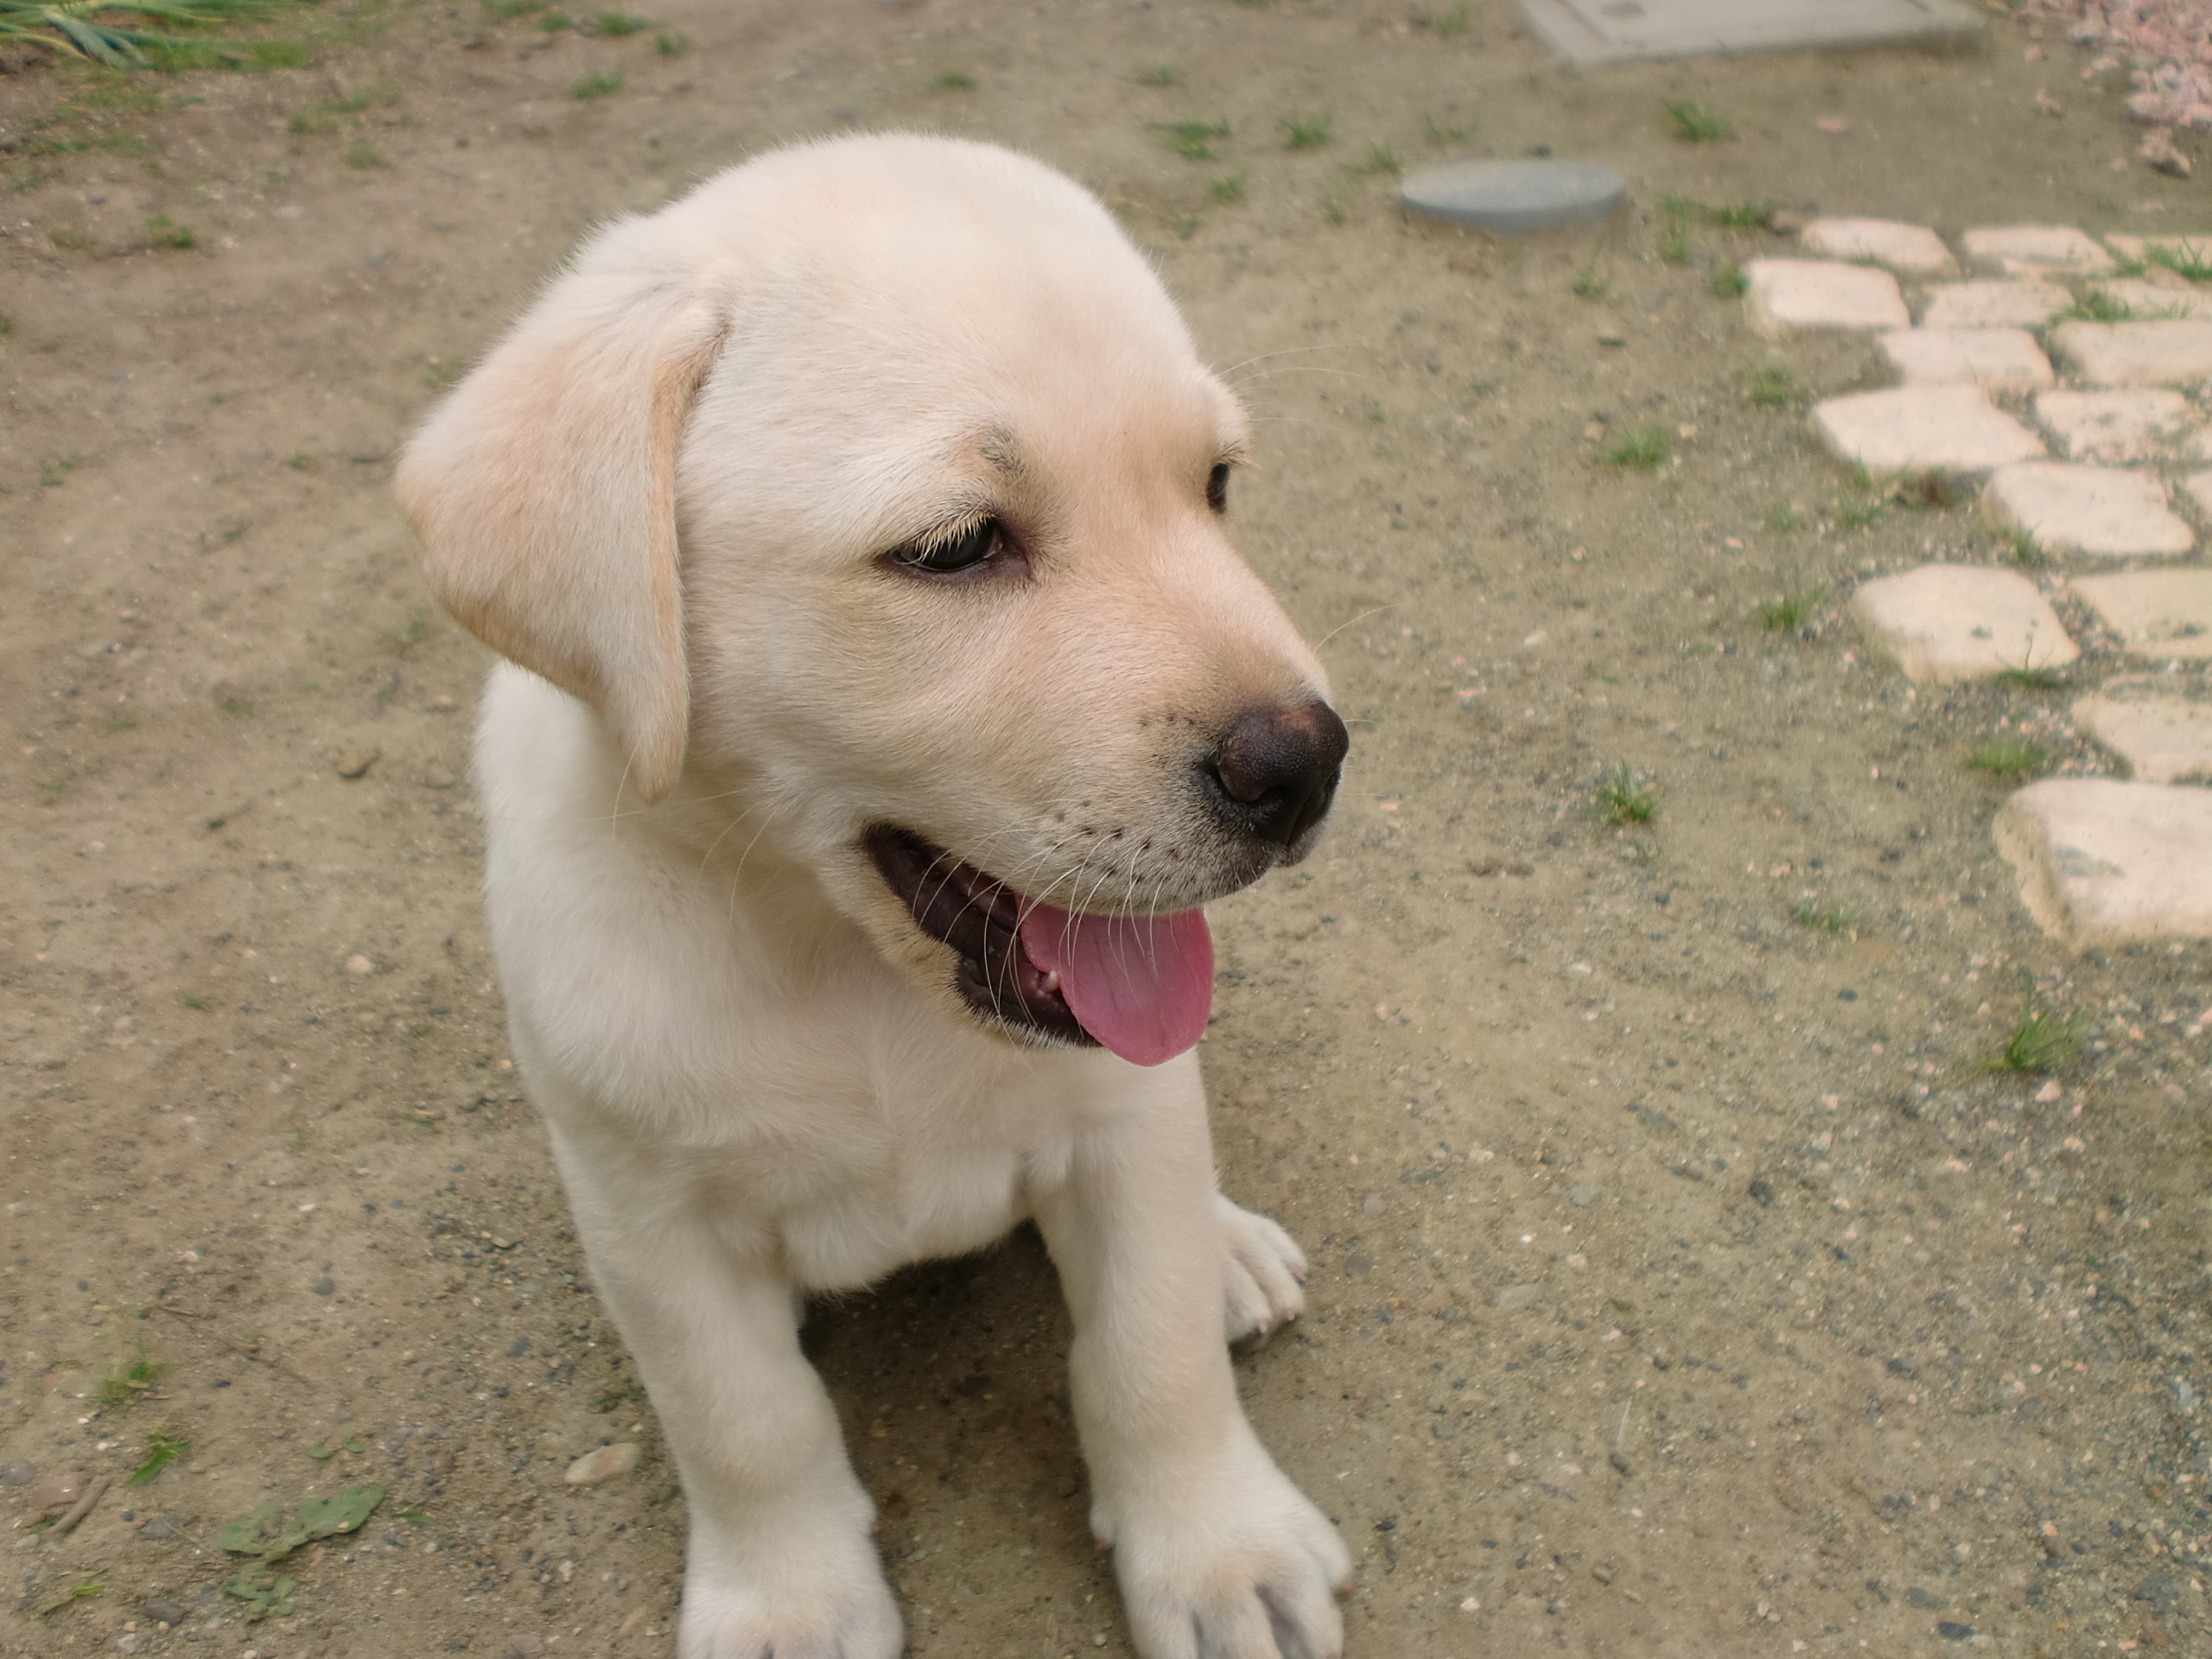
dog, puppy, mammal, vertebrate, dog breed, canidae, labrador retriever, retriever, carnivore, sporting group, snout, Beagador, fawn, rare breed dog, companion dog, tail, akbash dog, hunting dog